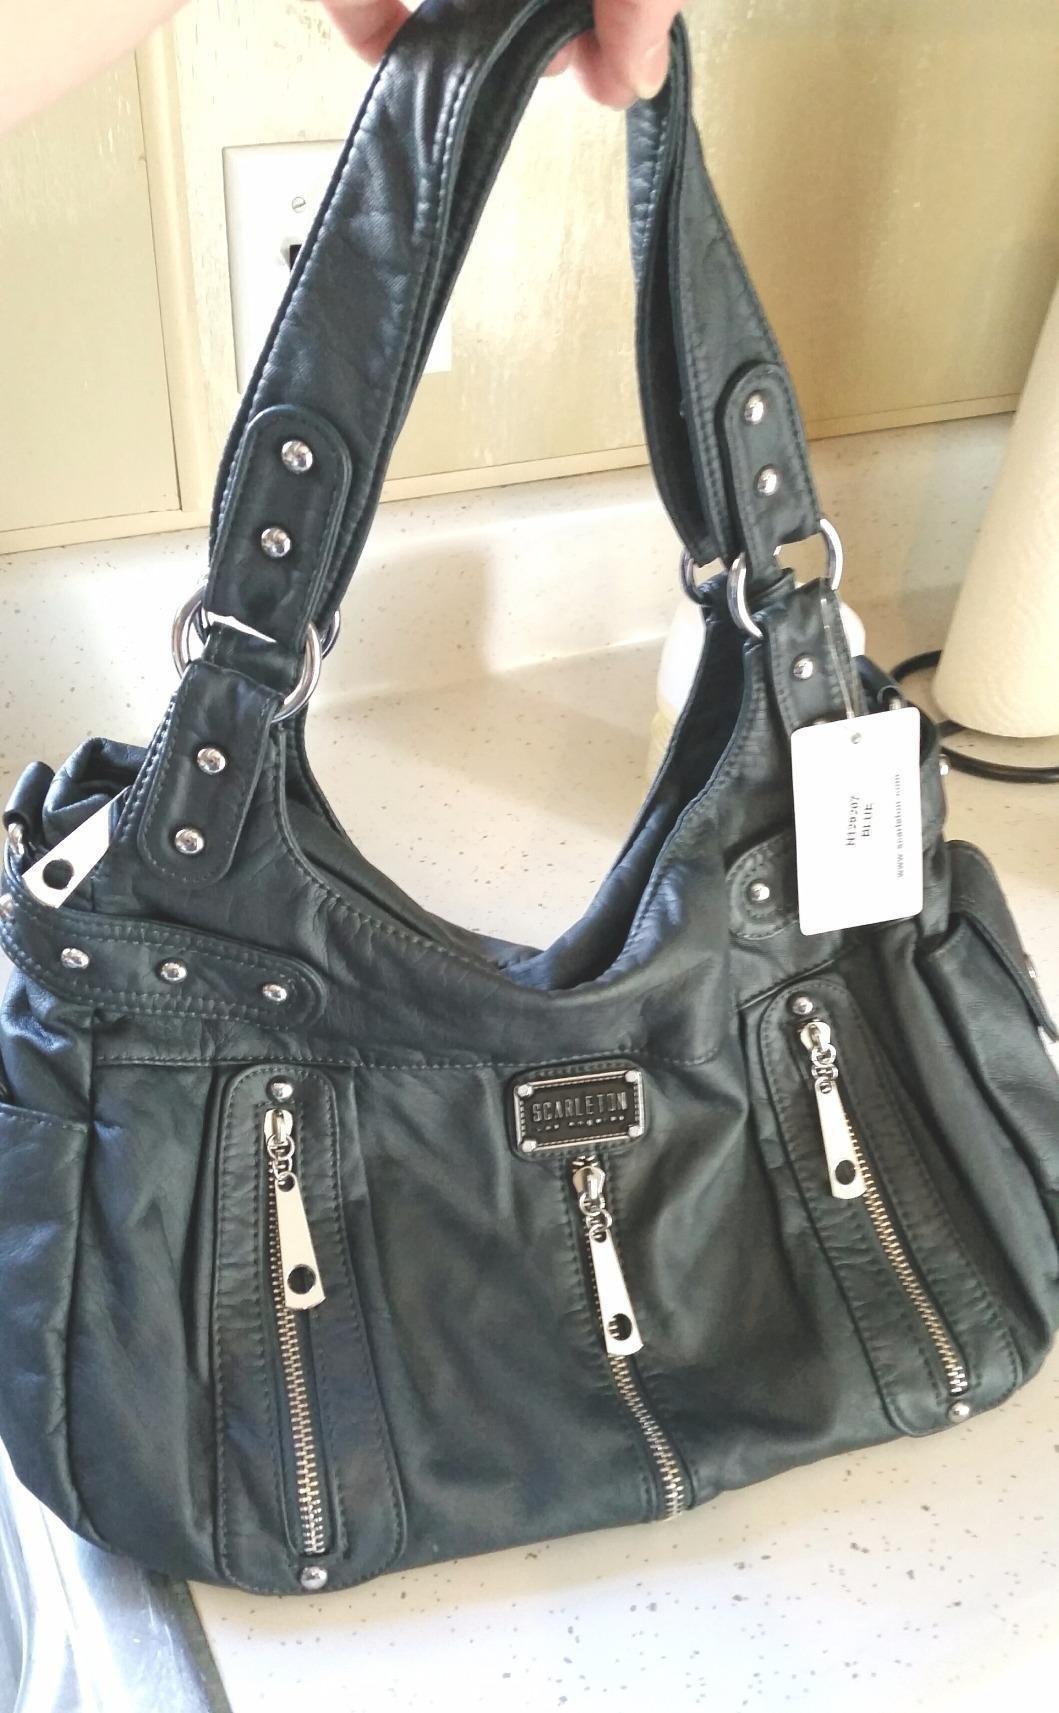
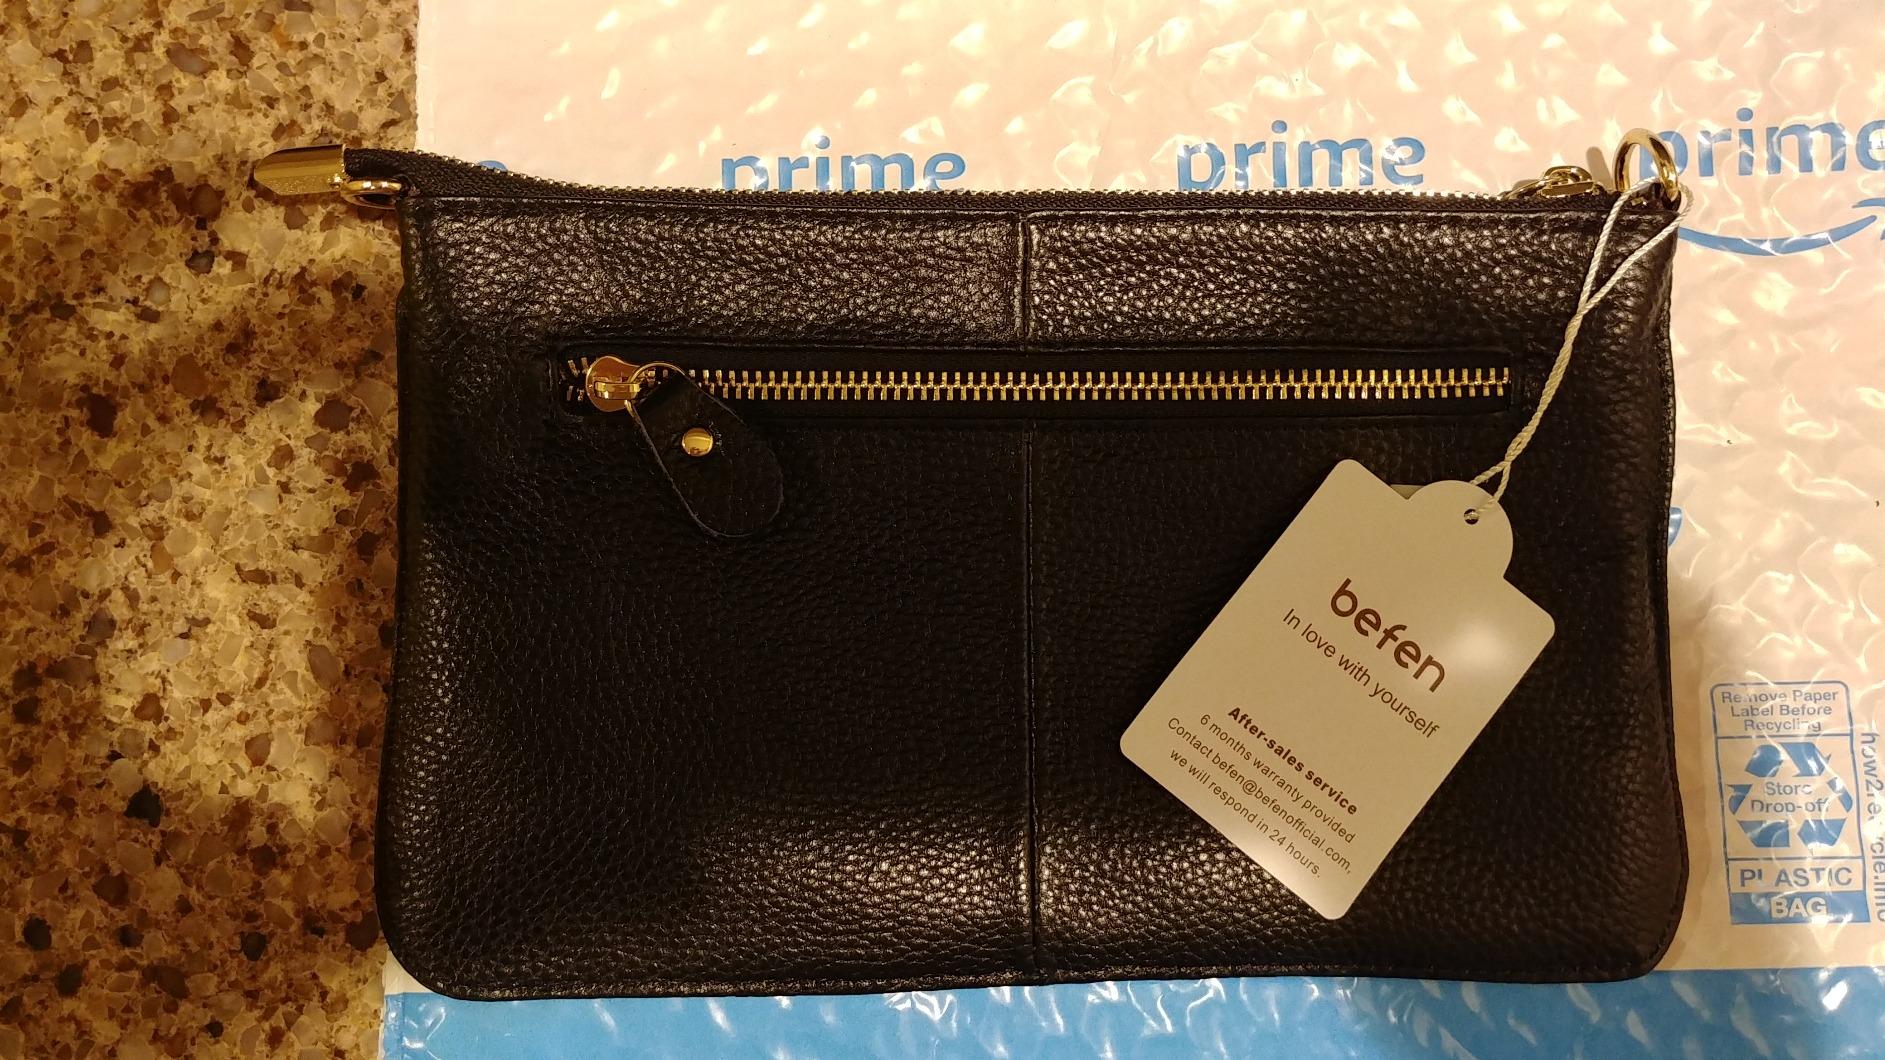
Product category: accessories_handbag
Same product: no